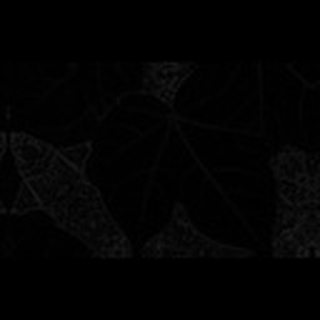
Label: healthy_cotton